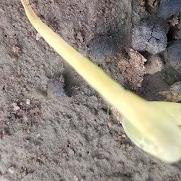
Crop: Onion
Condition: fusarium-d